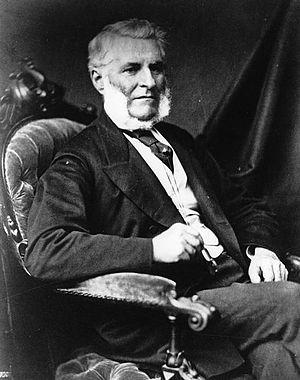
Le ministre des Finances est le ministre de la Couronne responsable de la politique budgétaire et du budget du gouvernement fédéral du Canada.